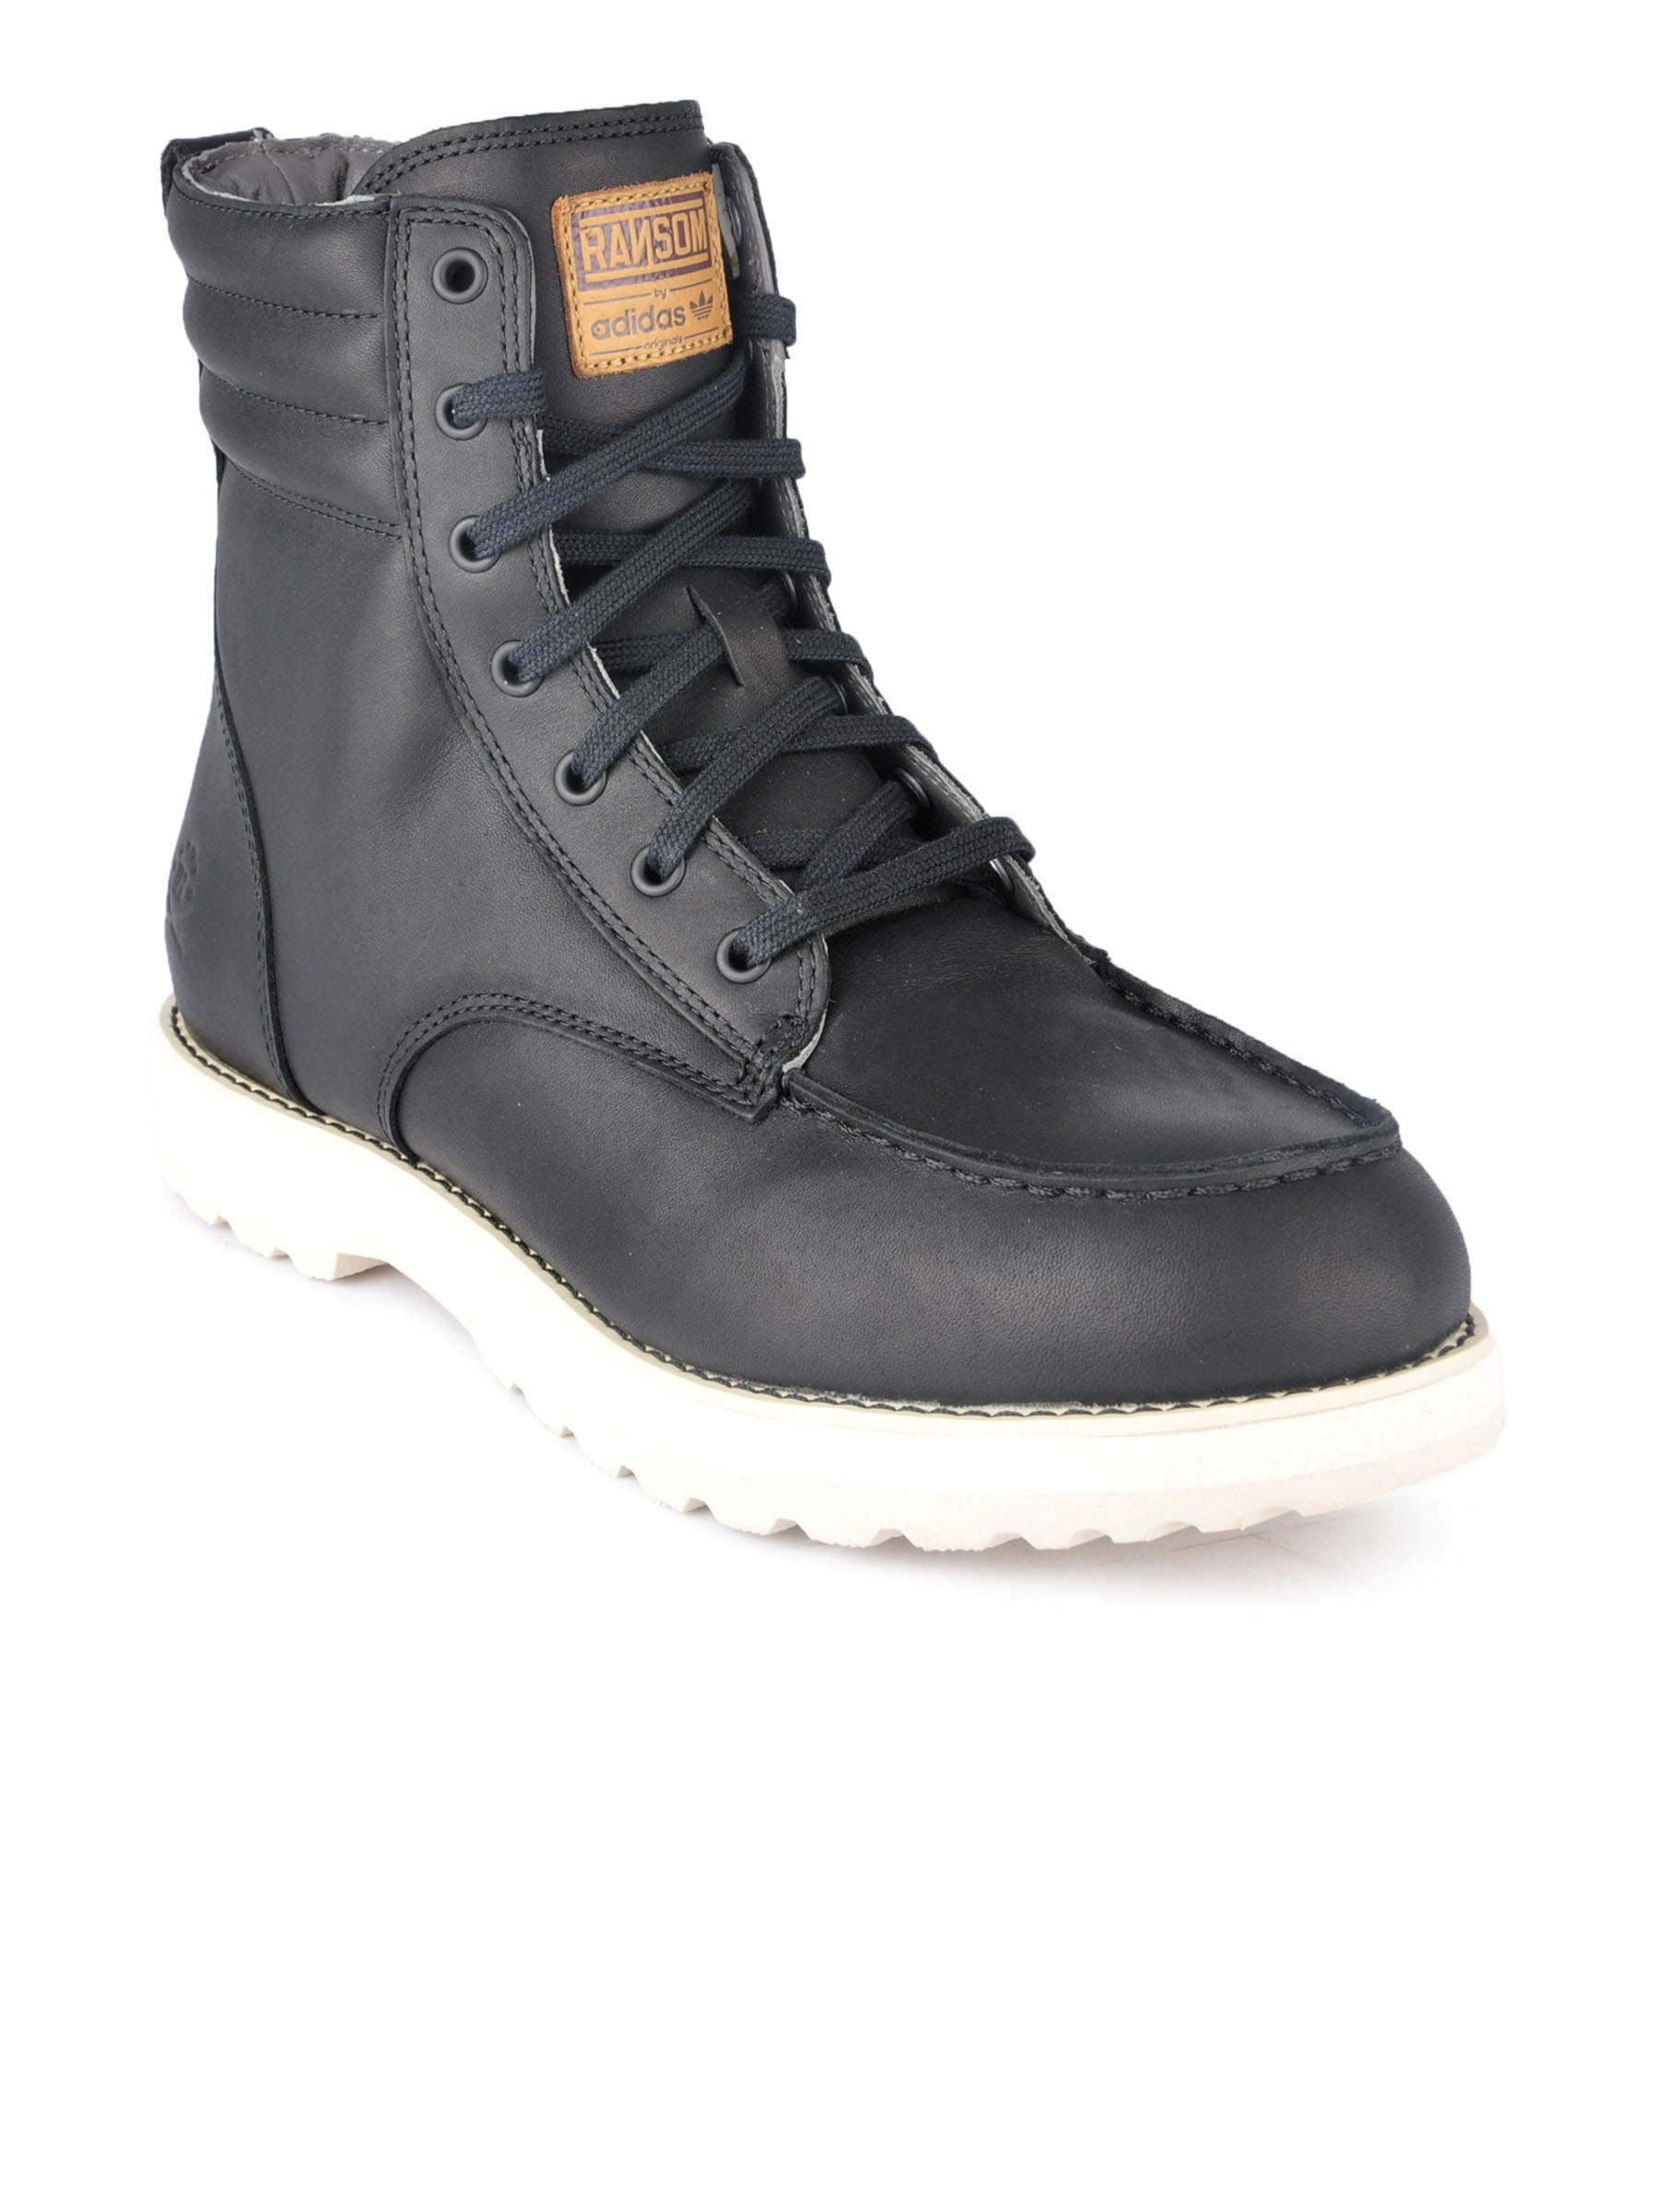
ADIDAS Originals Men Chase Black Casual Shoes
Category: Footwear / Shoes / Casual Shoes
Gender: Men
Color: Black
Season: Fall 2011
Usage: Casual